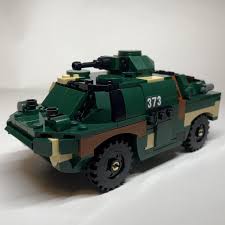
Label: BRDM